March of loyalty to martyrs

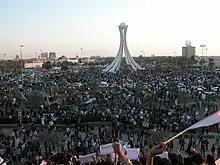
Protesters gather for the first time in Pearl Roundabout on 15 February.

Protests inspired by the successful uprisings in Egypt and Tunisia erupted in Bahrain on 14 February. Security forces responded by firing tear gas, rubber bullets, sound bombs and birdshot into the crowd of protesters. More than thirty protesters were injured and one died from birdshot injuries in his back. Another protester was killed the same way the next day, on 15 February, when over 10,000 protesters occupied Pearl Roundabout.